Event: Nepal Earthquake
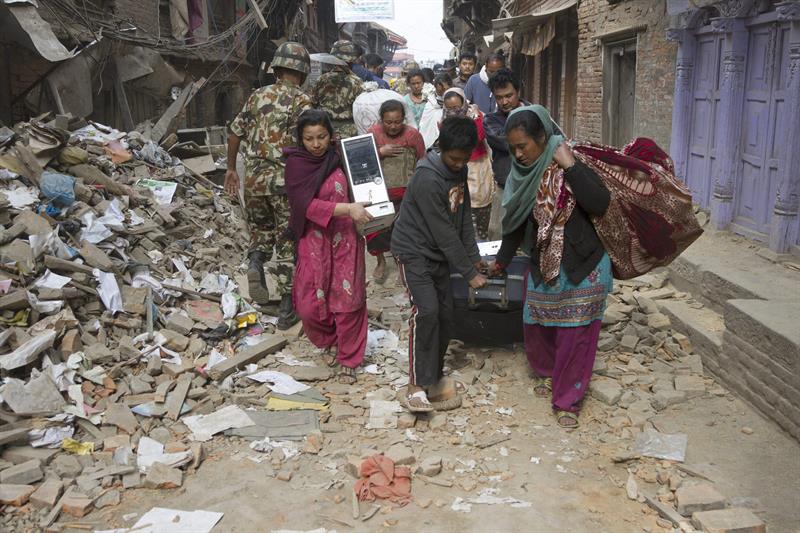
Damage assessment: damage